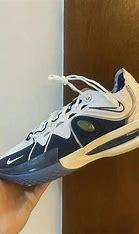
Brand: Nike
Model: G T Cut 3